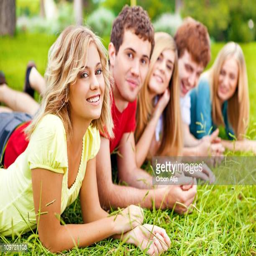
friends having fun in the park